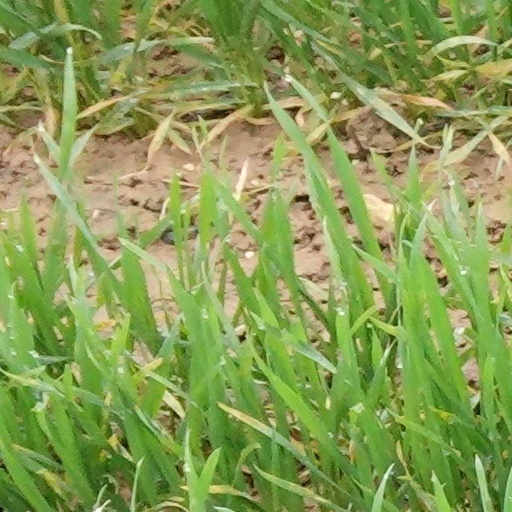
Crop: wheat